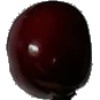
Label: cherry